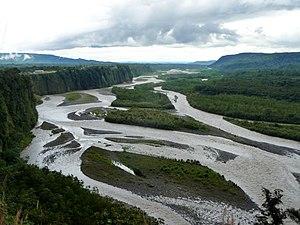
La rivière Pastaza (Pastaza, Équateur).